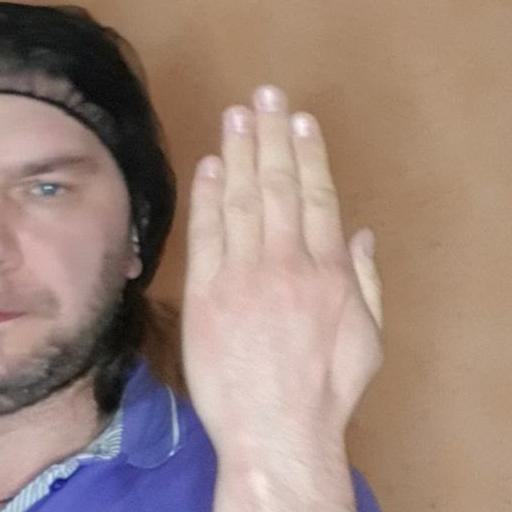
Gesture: stop_inverted